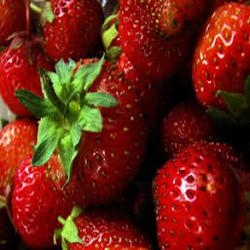
Label: Strawberry